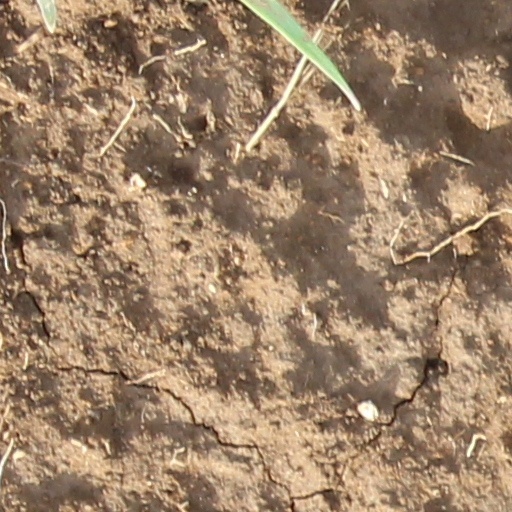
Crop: wheat